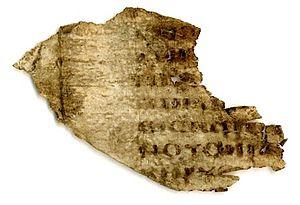
Le Codex 0166, portant le numéro de référence 0166, est un manuscrit du Nouveau Testament sur parchemin écrit en écriture grecque onciale.